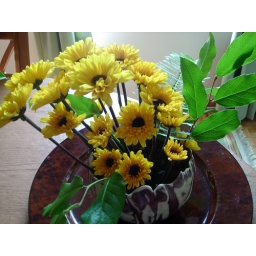
yellow flowers in small vase